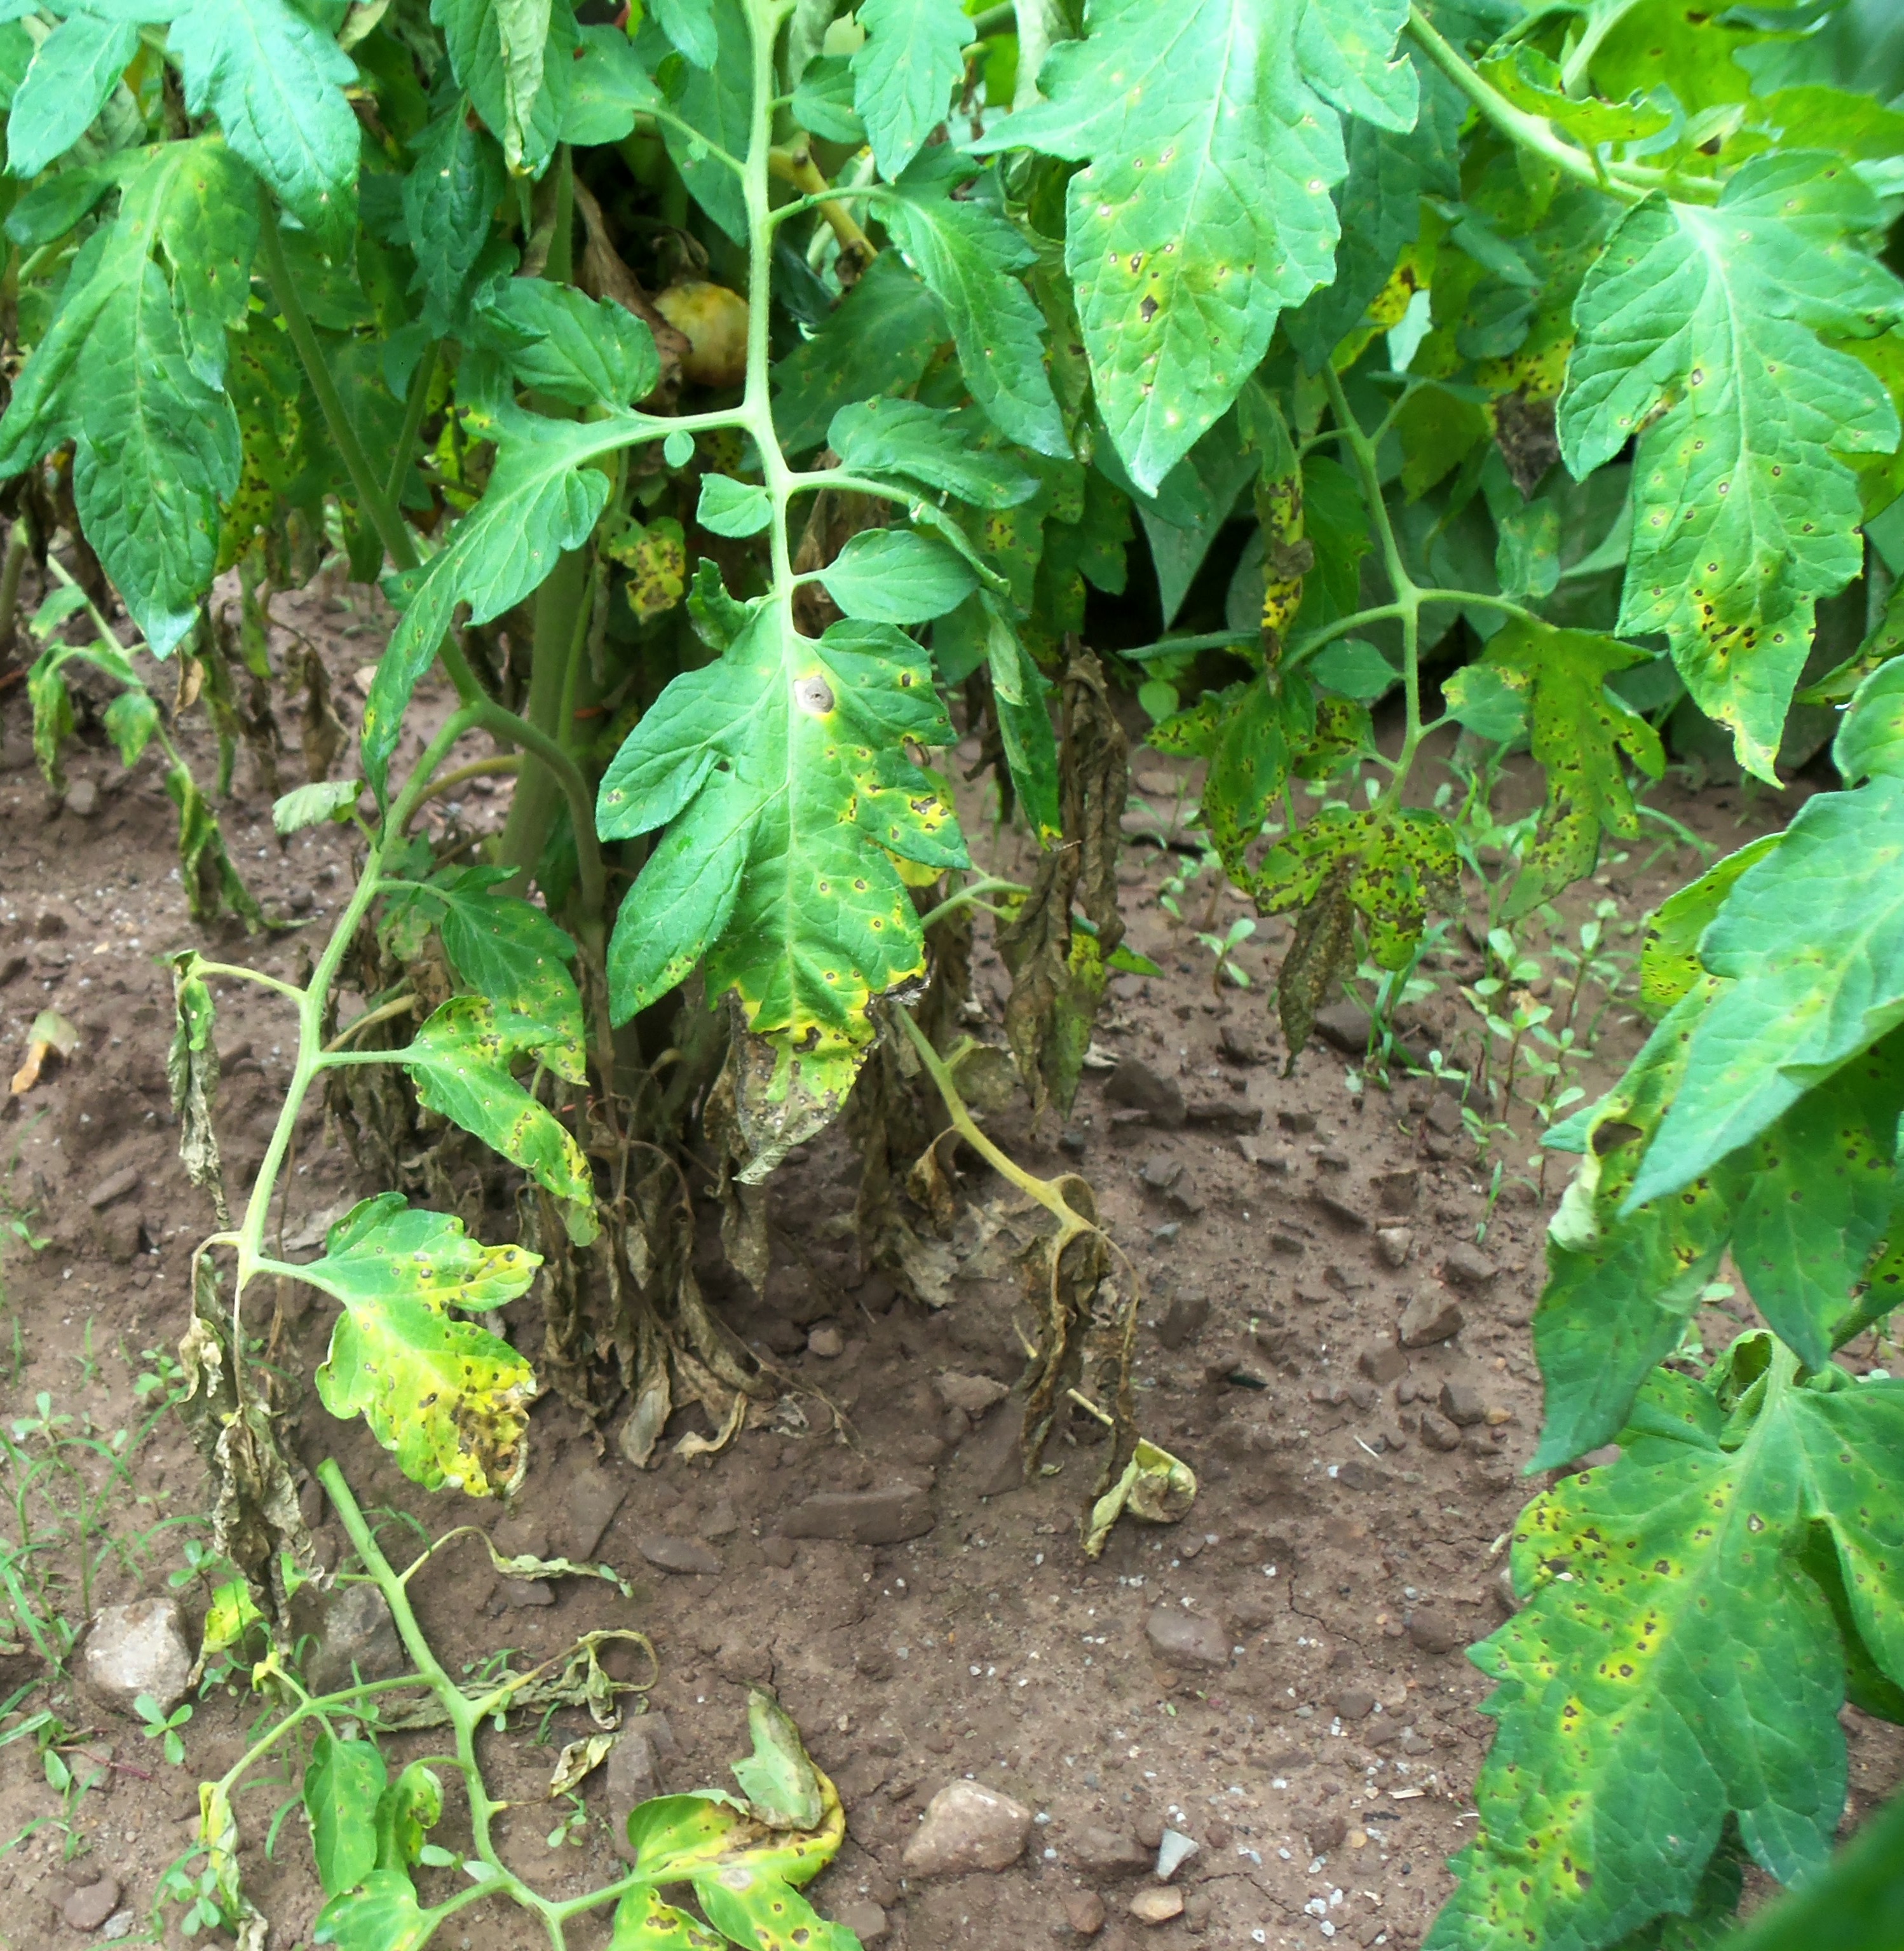
Labels: Tomato Septoria leaf spot, Tomato Septoria leaf spot, Tomato Septoria leaf spot, Tomato Septoria leaf spot, Tomato Septoria leaf spot, Tomato Septoria leaf spot